Kacheguda railway station

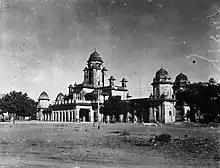
Kacheguda railway station in 1922

The facility is getting developed on public-private partnership basis and the bidding process is over and the private concessionaire has been appointed for the project.